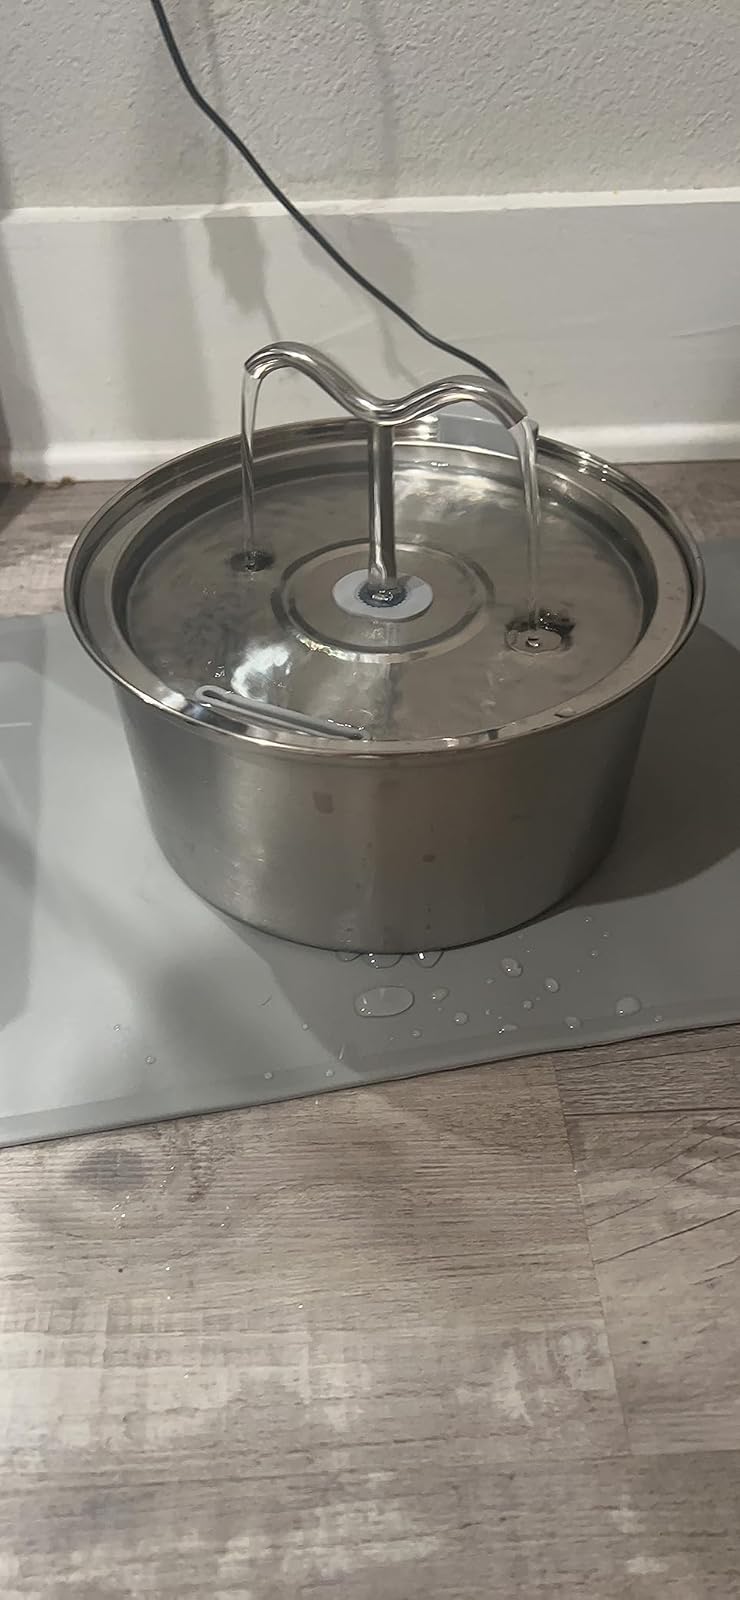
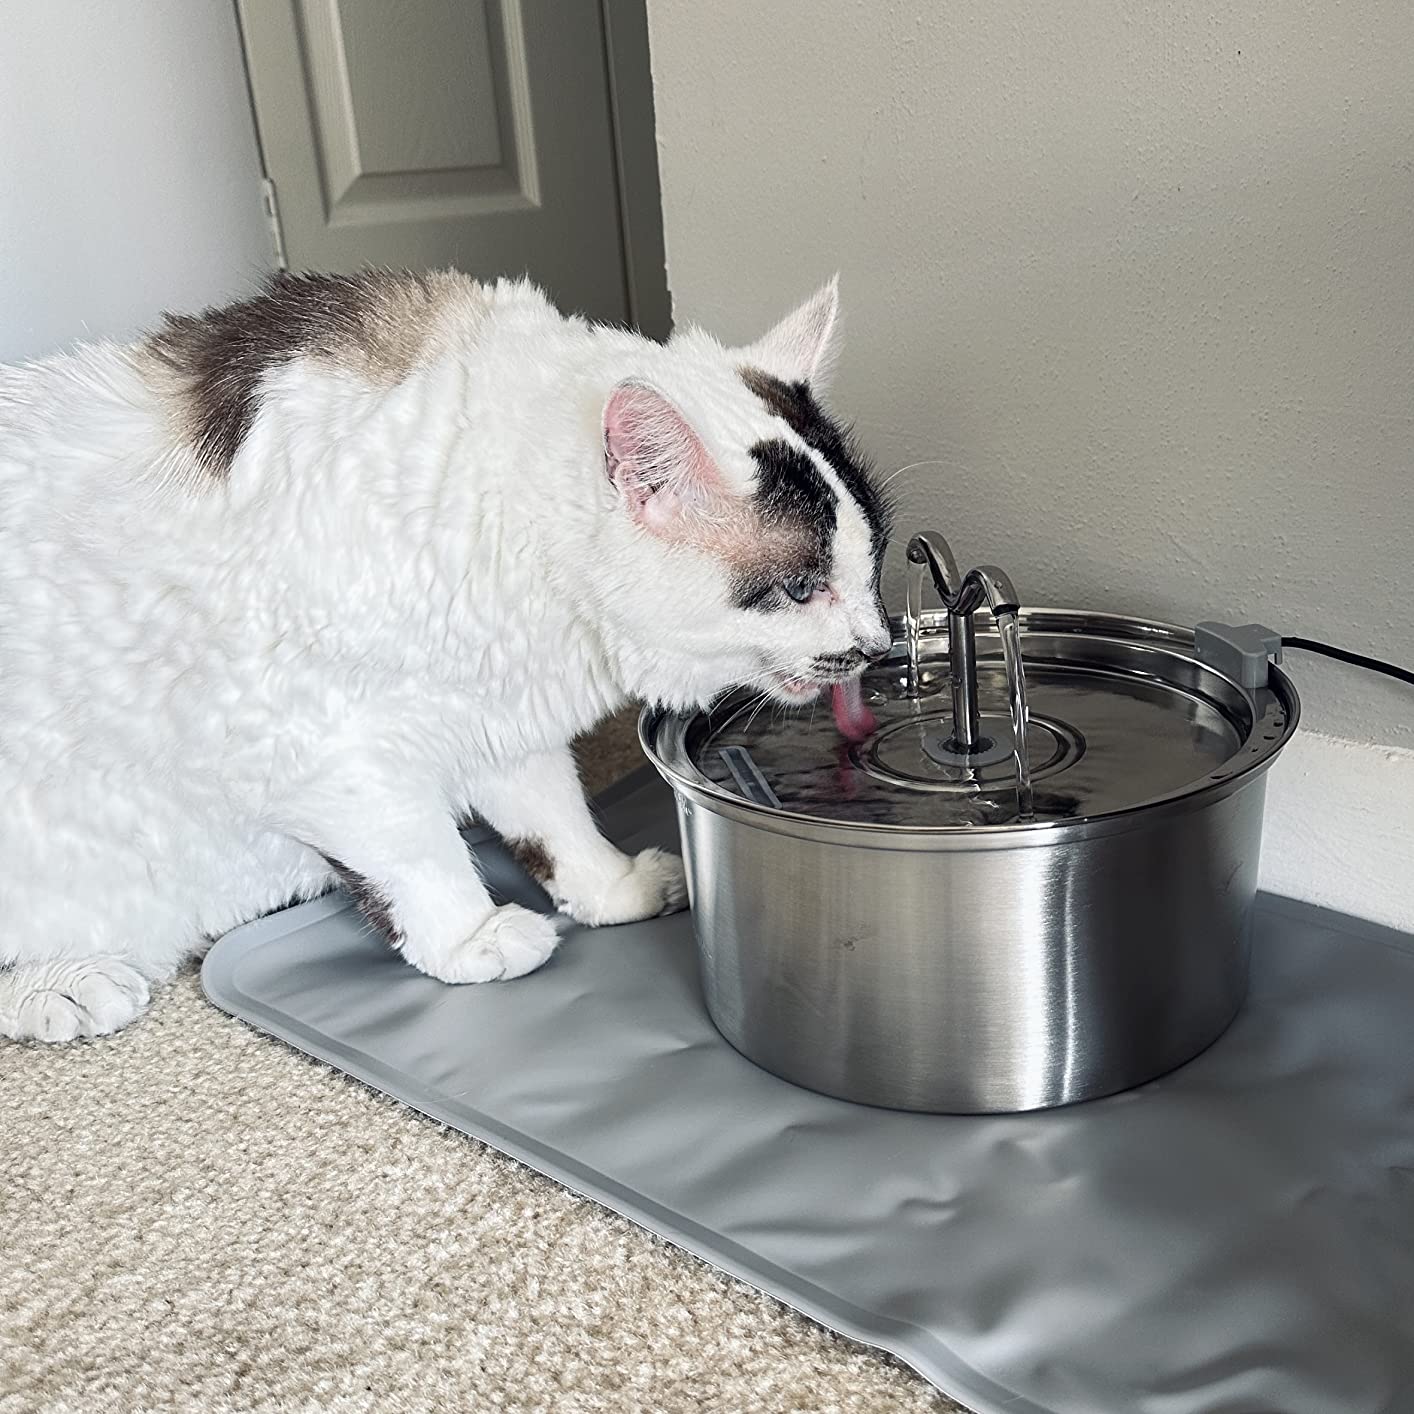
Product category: items_bowl
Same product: yes